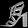
Label: Sandal